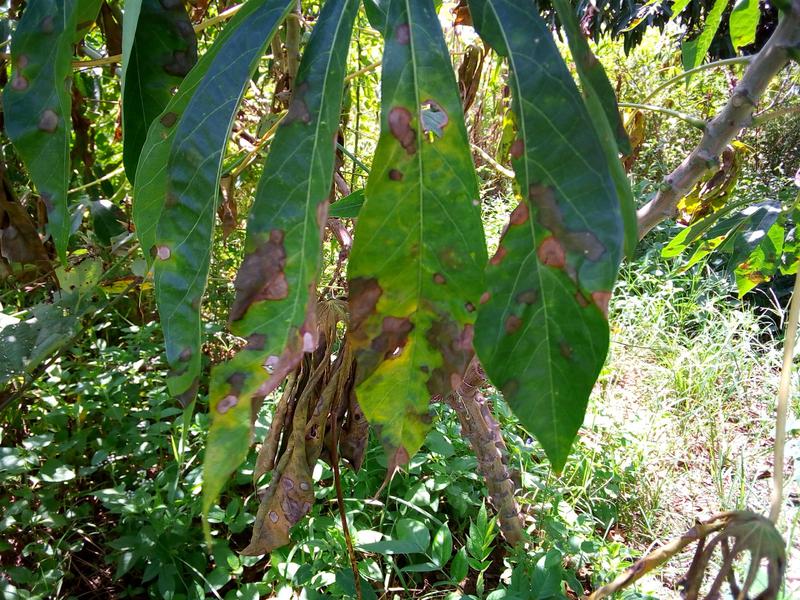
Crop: cassava
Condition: bacterial_blight